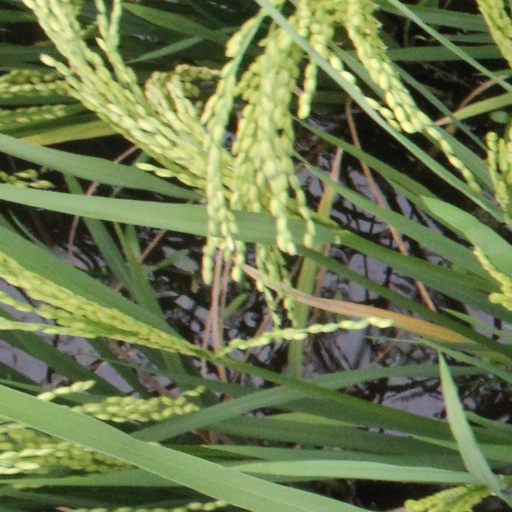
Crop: rice